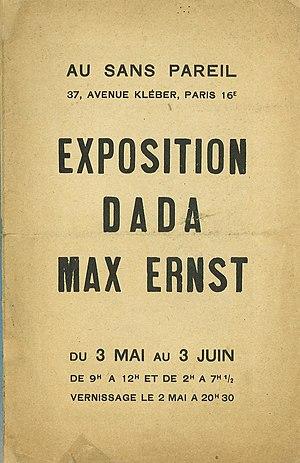
première page de catalogue
12 janvier